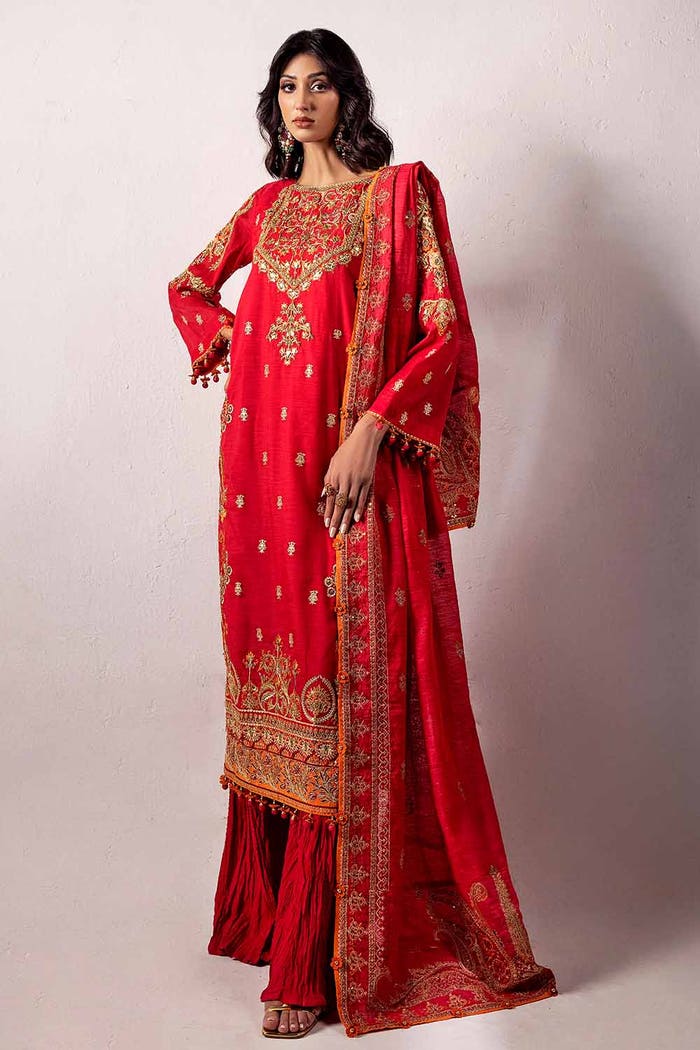
red gold embroidered chiffon suit